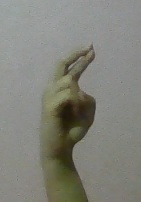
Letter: zay